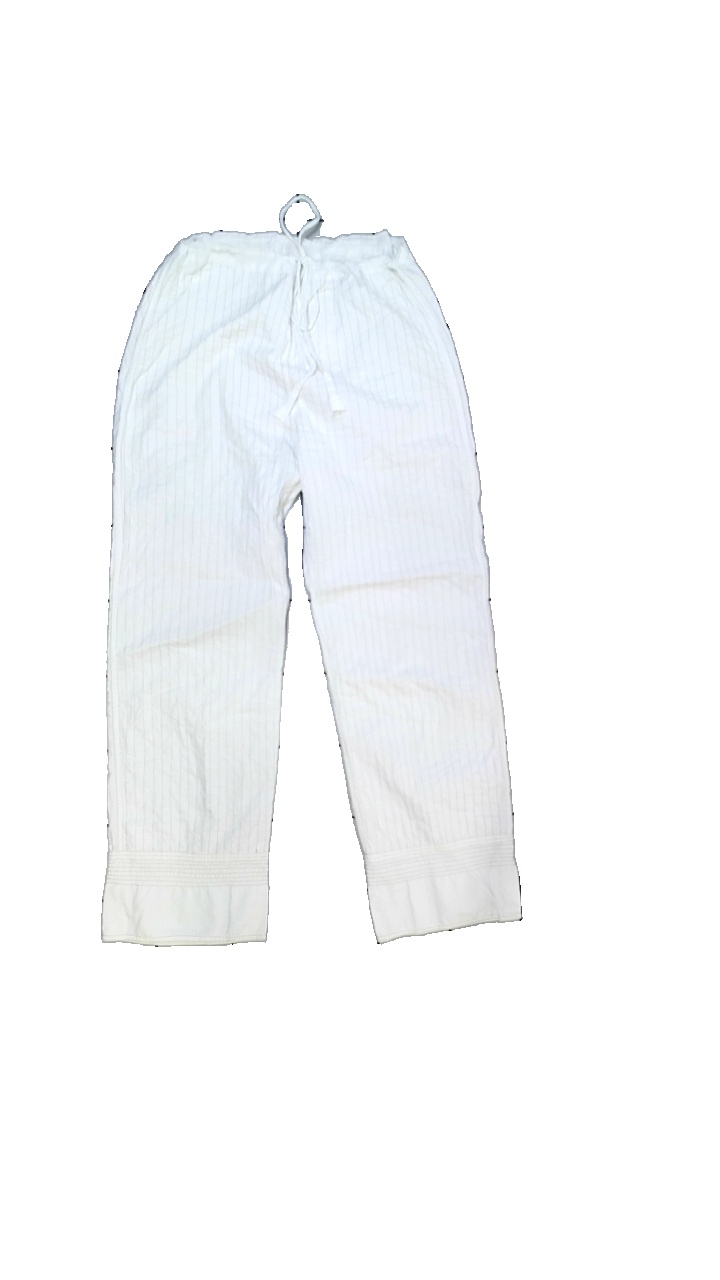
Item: Trousers (Ladies)
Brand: Anokhi
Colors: White, Yellow
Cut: Loose
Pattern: Striped
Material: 100% cott
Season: All
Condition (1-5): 2
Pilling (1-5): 5
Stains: Minor
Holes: Major
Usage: Export
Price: <50